A Room with a View (1985 film)

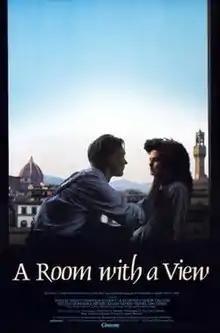
Theatrical release poster

A Room with a View is a 1985 British romance film directed by James Ivory and produced by Ismail Merchant. It was written by Ruth Prawer Jhabvala, who adapted E. M. Forster's 1908 novel "A Room with a View". Set in England and Italy, it is about a young woman named Lucy Honeychurch (Helena Bonham Carter) in the final throes of the restrictive and repressed culture of Edwardian England and her developing love for a free-spirited young man, George Emerson (Julian Sands). Maggie Smith, Denholm Elliott, Daniel Day-Lewis, Judi Dench and Simon Callow feature in supporting roles. The film closely follows the novel by the use of chapter titles to distinguish thematic segments.